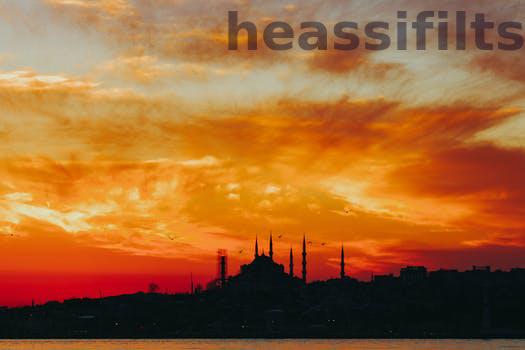
Label: Watermark